Gumstix

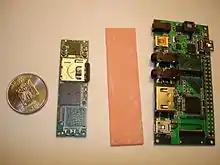
A side-by-side size comparison of a US Quarter, a Gumstix Overo Earth, a stick of gum, and the Gumstix Summit expansion board.

Gumstix is an American multinational corporation headquartered in Redwood City, California. It develops and manufactures small system boards comparable in size to a stick of gum. In 2003, when it was first fully functional, it used ARM architecture system on a chip (SoC) and an operating system based on Linux 2.6 kernel. It has an online tool called Geppetto that allows users to design their own boards. In August 2013 it started a crowd-funding service to allow a group of users that want to get a custom design manufactured to share the setup costs.